History of Minneapolis

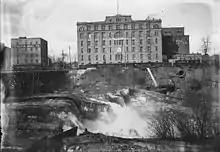
The Pillsbury "A" Mill and neighboring Phoenix Mill in the early 1900s

Most of the early industrial development in Minneapolis was tied to St. Anthony Falls and the power it provided. Between 1848 and 1887, Minneapolis led the nation in sawmilling. In 1856, the mills produced of lumber. That total had risen to about in 1869, and in 1899. During the peak of this activity, at least 13 sawmills were operating on the falls. The sawmills also supported related industries such as mills that planed and smoothed the lumber; factories that built sashes, doors, and windows; and manufacturers of shingles and wooden buckets.